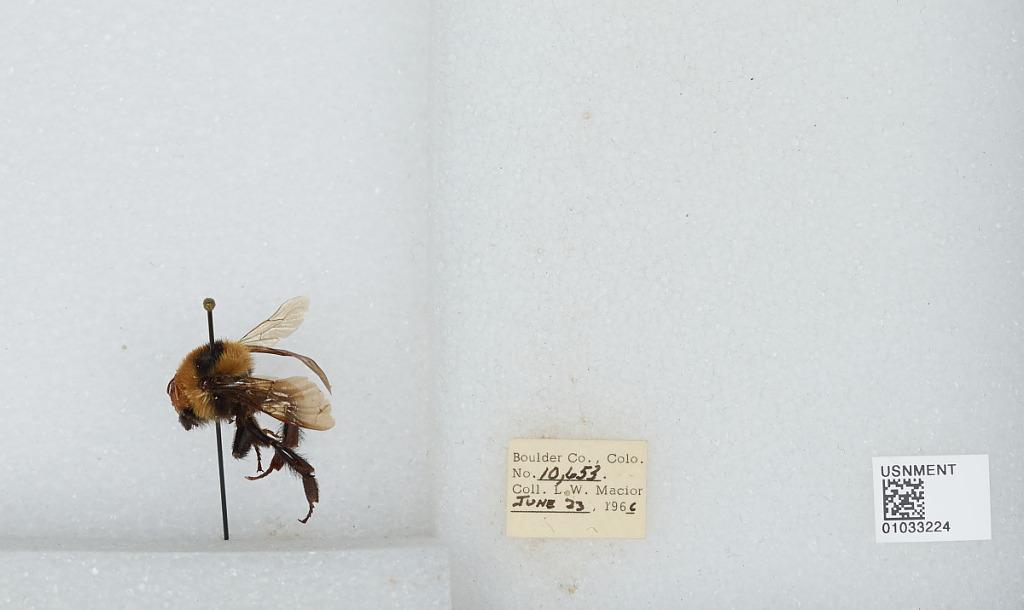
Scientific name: Bombus (Cullumanobombus) rufocinctus Cresson
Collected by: L. Macior
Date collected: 1966-6-23
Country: United States
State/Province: Colorado
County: Boulder
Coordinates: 40.015, -105.27